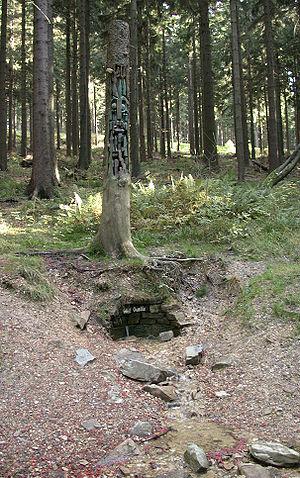
La Weil est une rivière allemande de 46,6 km, affluent de la rive gauche de la Lahn, en Hesse, donc sous-affluent du Rhin.